Labour relations in women's association football

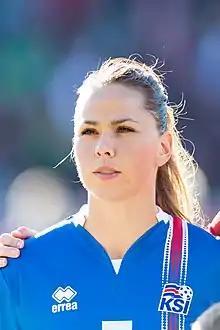
Sara Björk Gunnarsdóttir won pay owed to her by Olympique Lyonnais for pregnancy leave.

In February 2023, French defender and team captain Wendie Renard publicly withdrew herself from contention for France's national team in the 2023 FIFA Women's World Cup, citing risks to her mental health. Forwards Kadidiatou Diani and Marie-Antoinette Katoto immediately followed with public announcements that they were suspending their international careers. Katoto referenced events from 2019, when France national team manager Corinne Diacre refused to call Katoto up despite leading all goal scorers in the top-tier French club league Division 1 Féminine. All three players called for unspecified, but "necessary", changes. The "Union Nationale des Footballeurs Professionnels" (UNFP), France's players' union, praised the players' statements and requested that French Football Federation (FFF) enact changes.